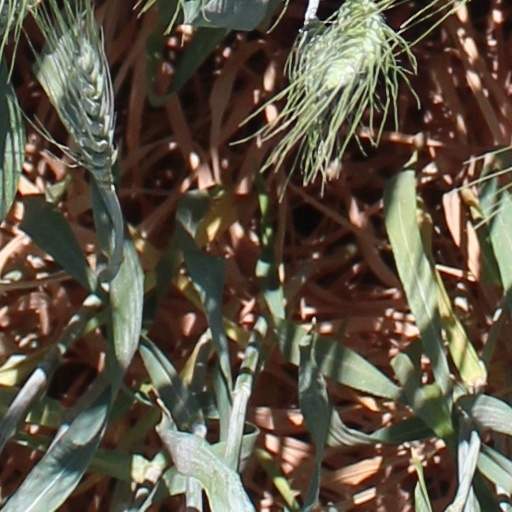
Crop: wheat